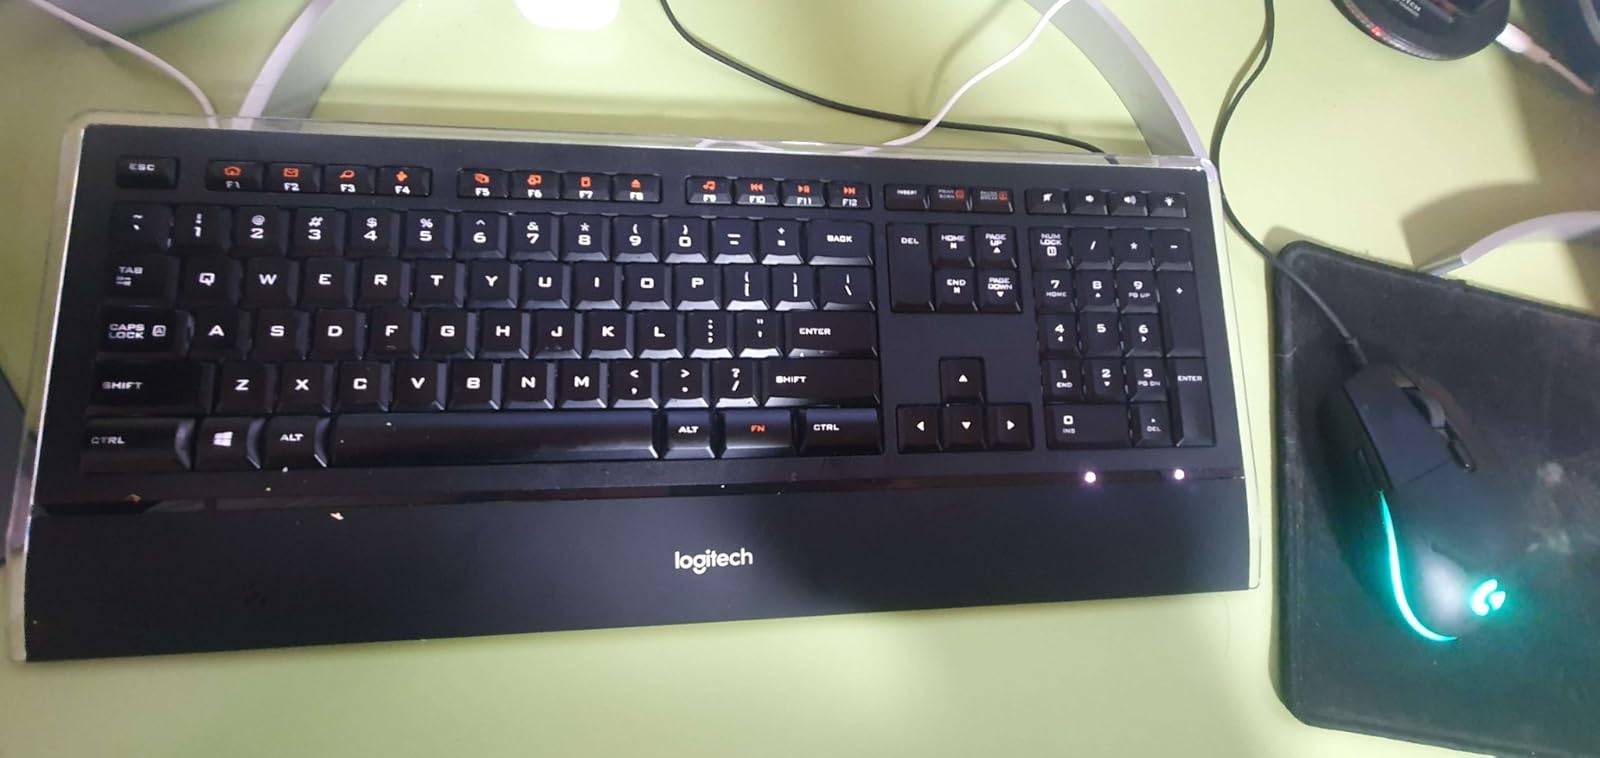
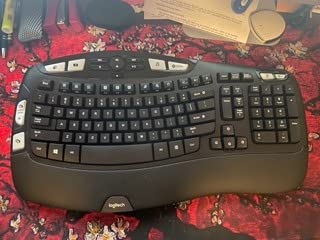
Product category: keyboard
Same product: no